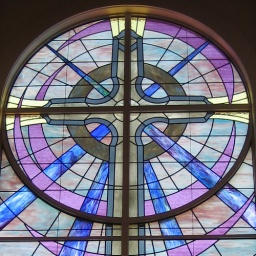
the stained glass window at sea island presbyterian church in beaufort sc